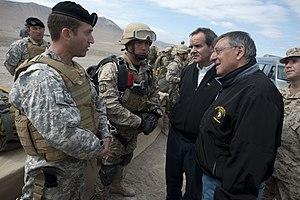
Andrés Allamand Zavala, né le 7 février 1956 à Santiago, est un avocat et homme politique chilien. Fondateur du parti de droite Rénovation nationale, Allamand est notamment ministre de la Défense nationale sous la présidence de Sebastián Piñera.